January 1 (film)

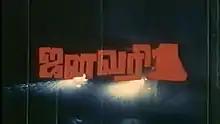
Poster

January 1 is a 1984 Indian Tamil-language film written and directed by Manivannan. The film stars Vijayakanth, Sulakshana, Sathyaraj and Tara. It was released on 6 December 1984, and became a success.